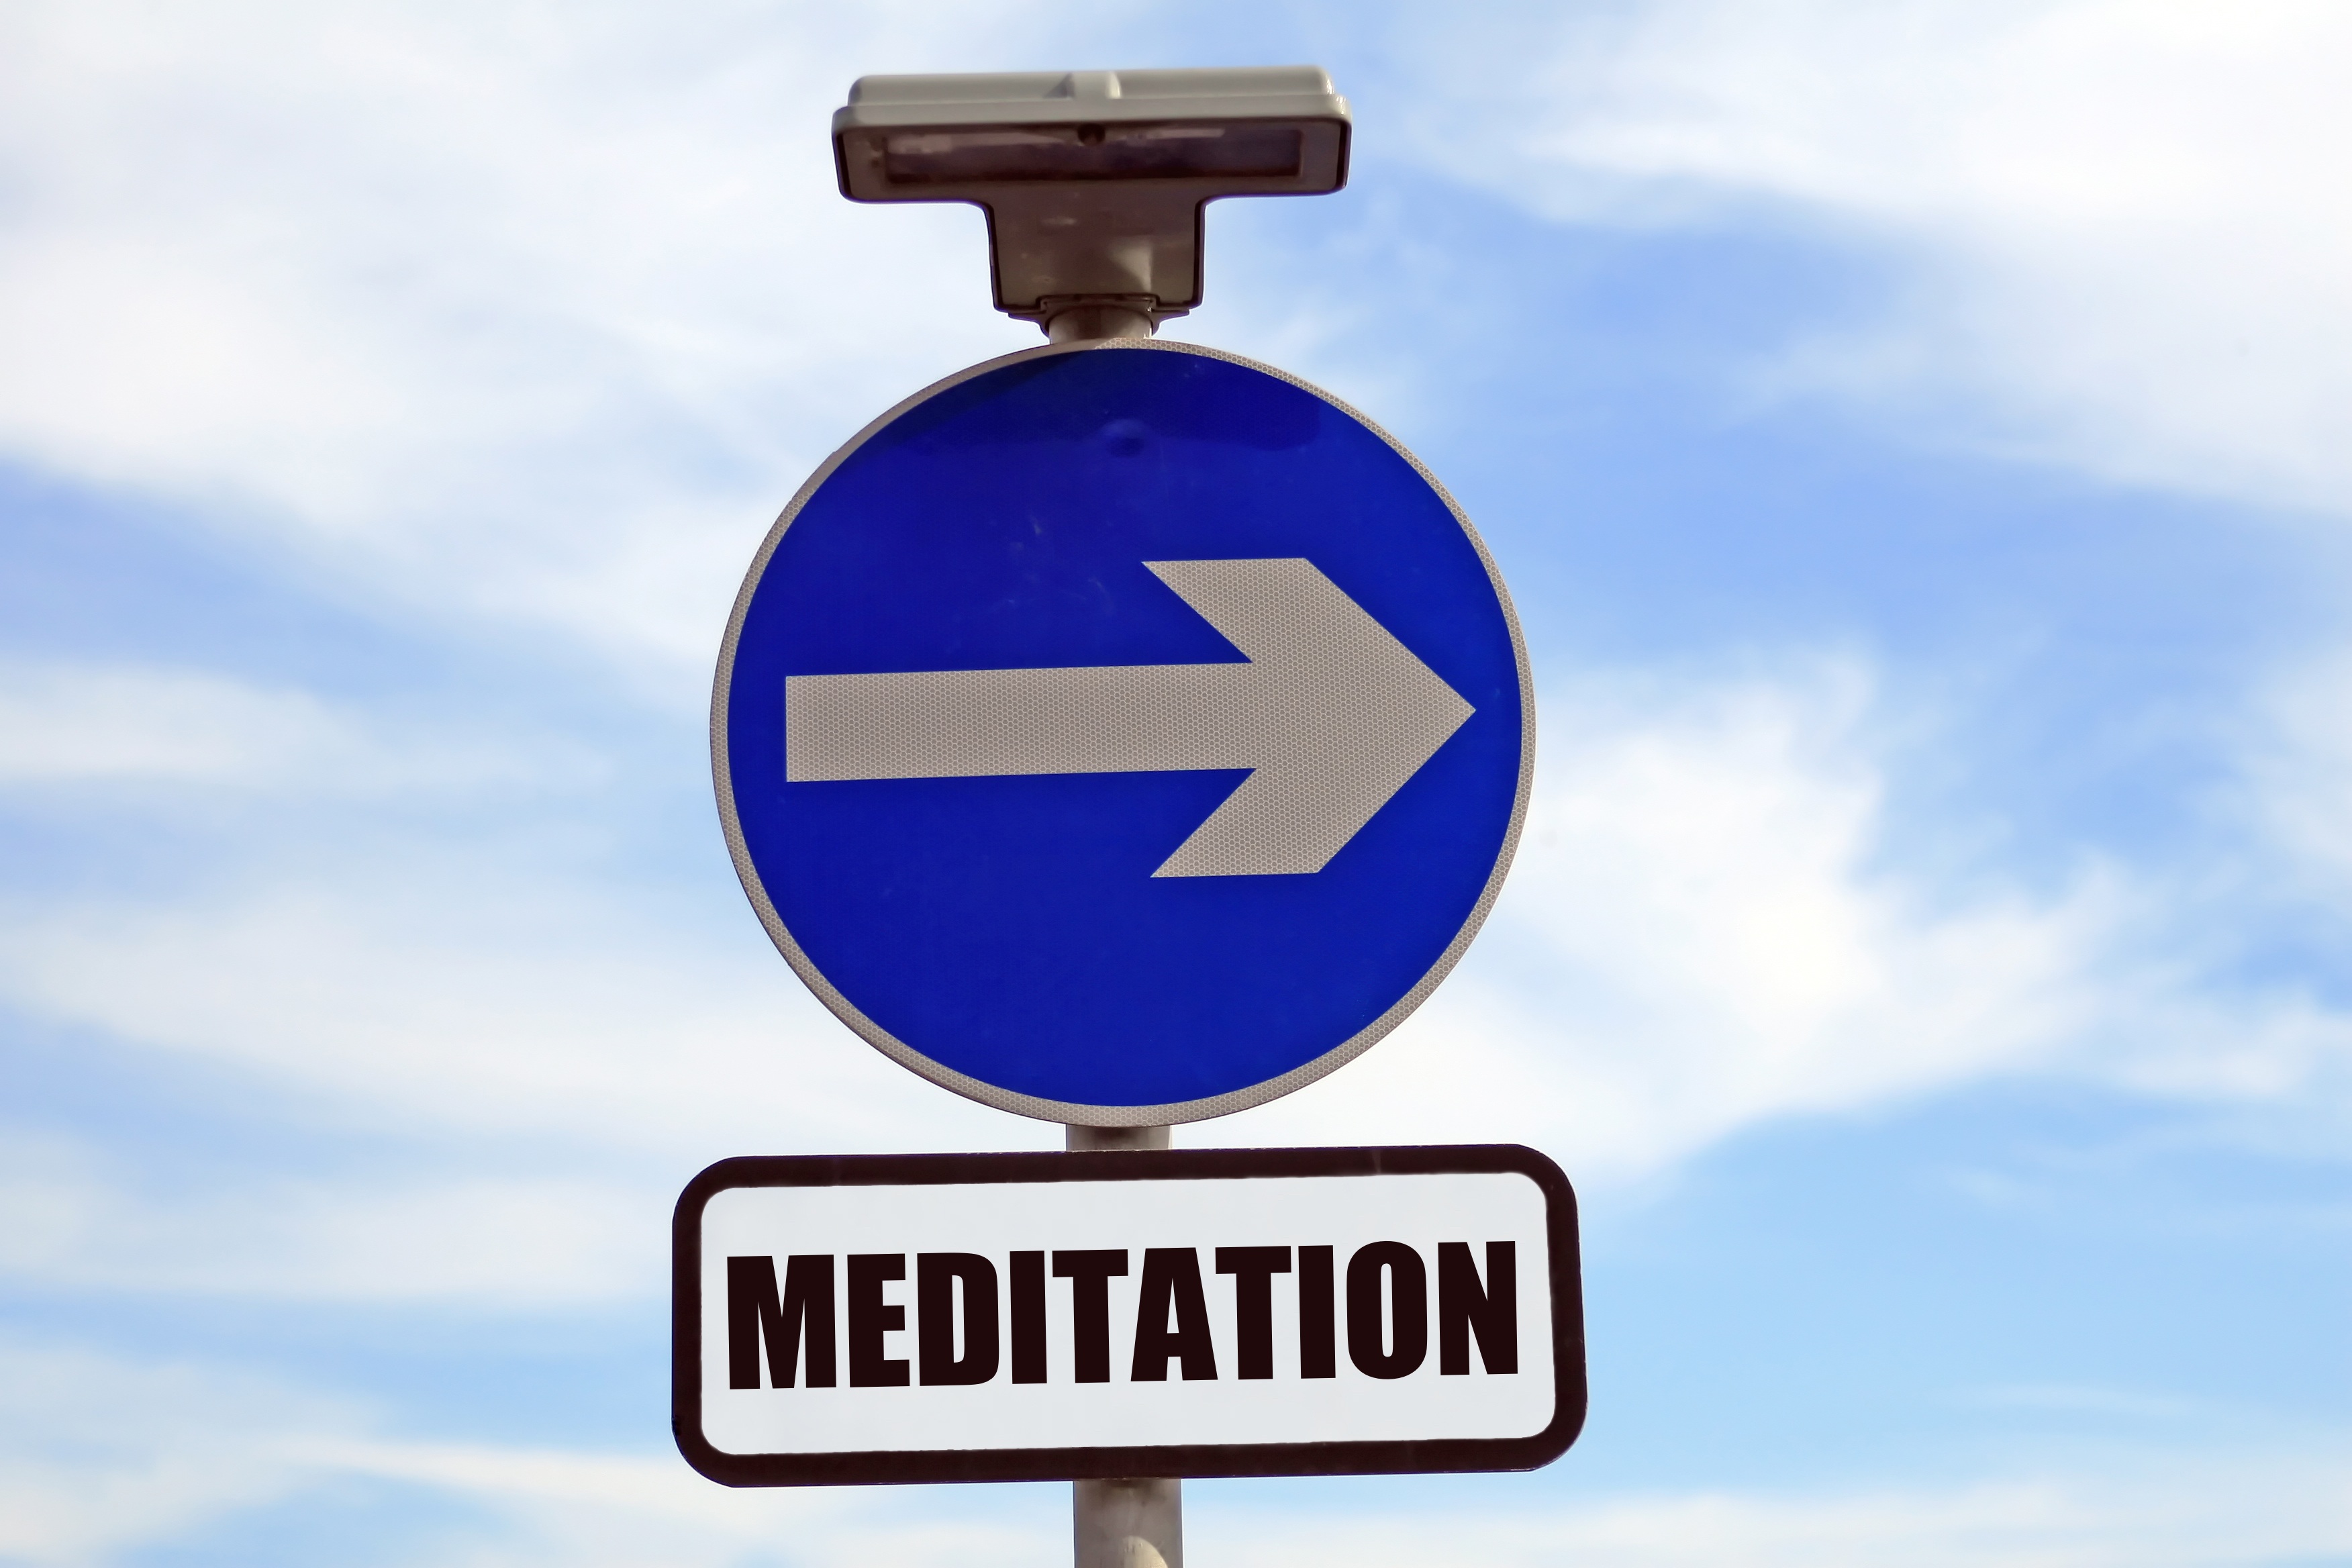
path, sky, summer, sign, direction, symbol, tranquil, peace, calm, meditate, blue, church, street sign, signage, zen, spiritual, life, pray, energy, brand, arrow, sunny, clouds, meditation, temple, mindfulness, look, breath, yoga, pose, jesus, prayer, stop, class, spirit, guru, breathing, god, follow, mantra, guides, traffic sign, new age, prophet, yogi, chakras